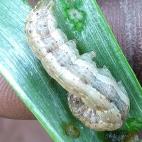
Crop: Onion
Condition: caterpillar-p